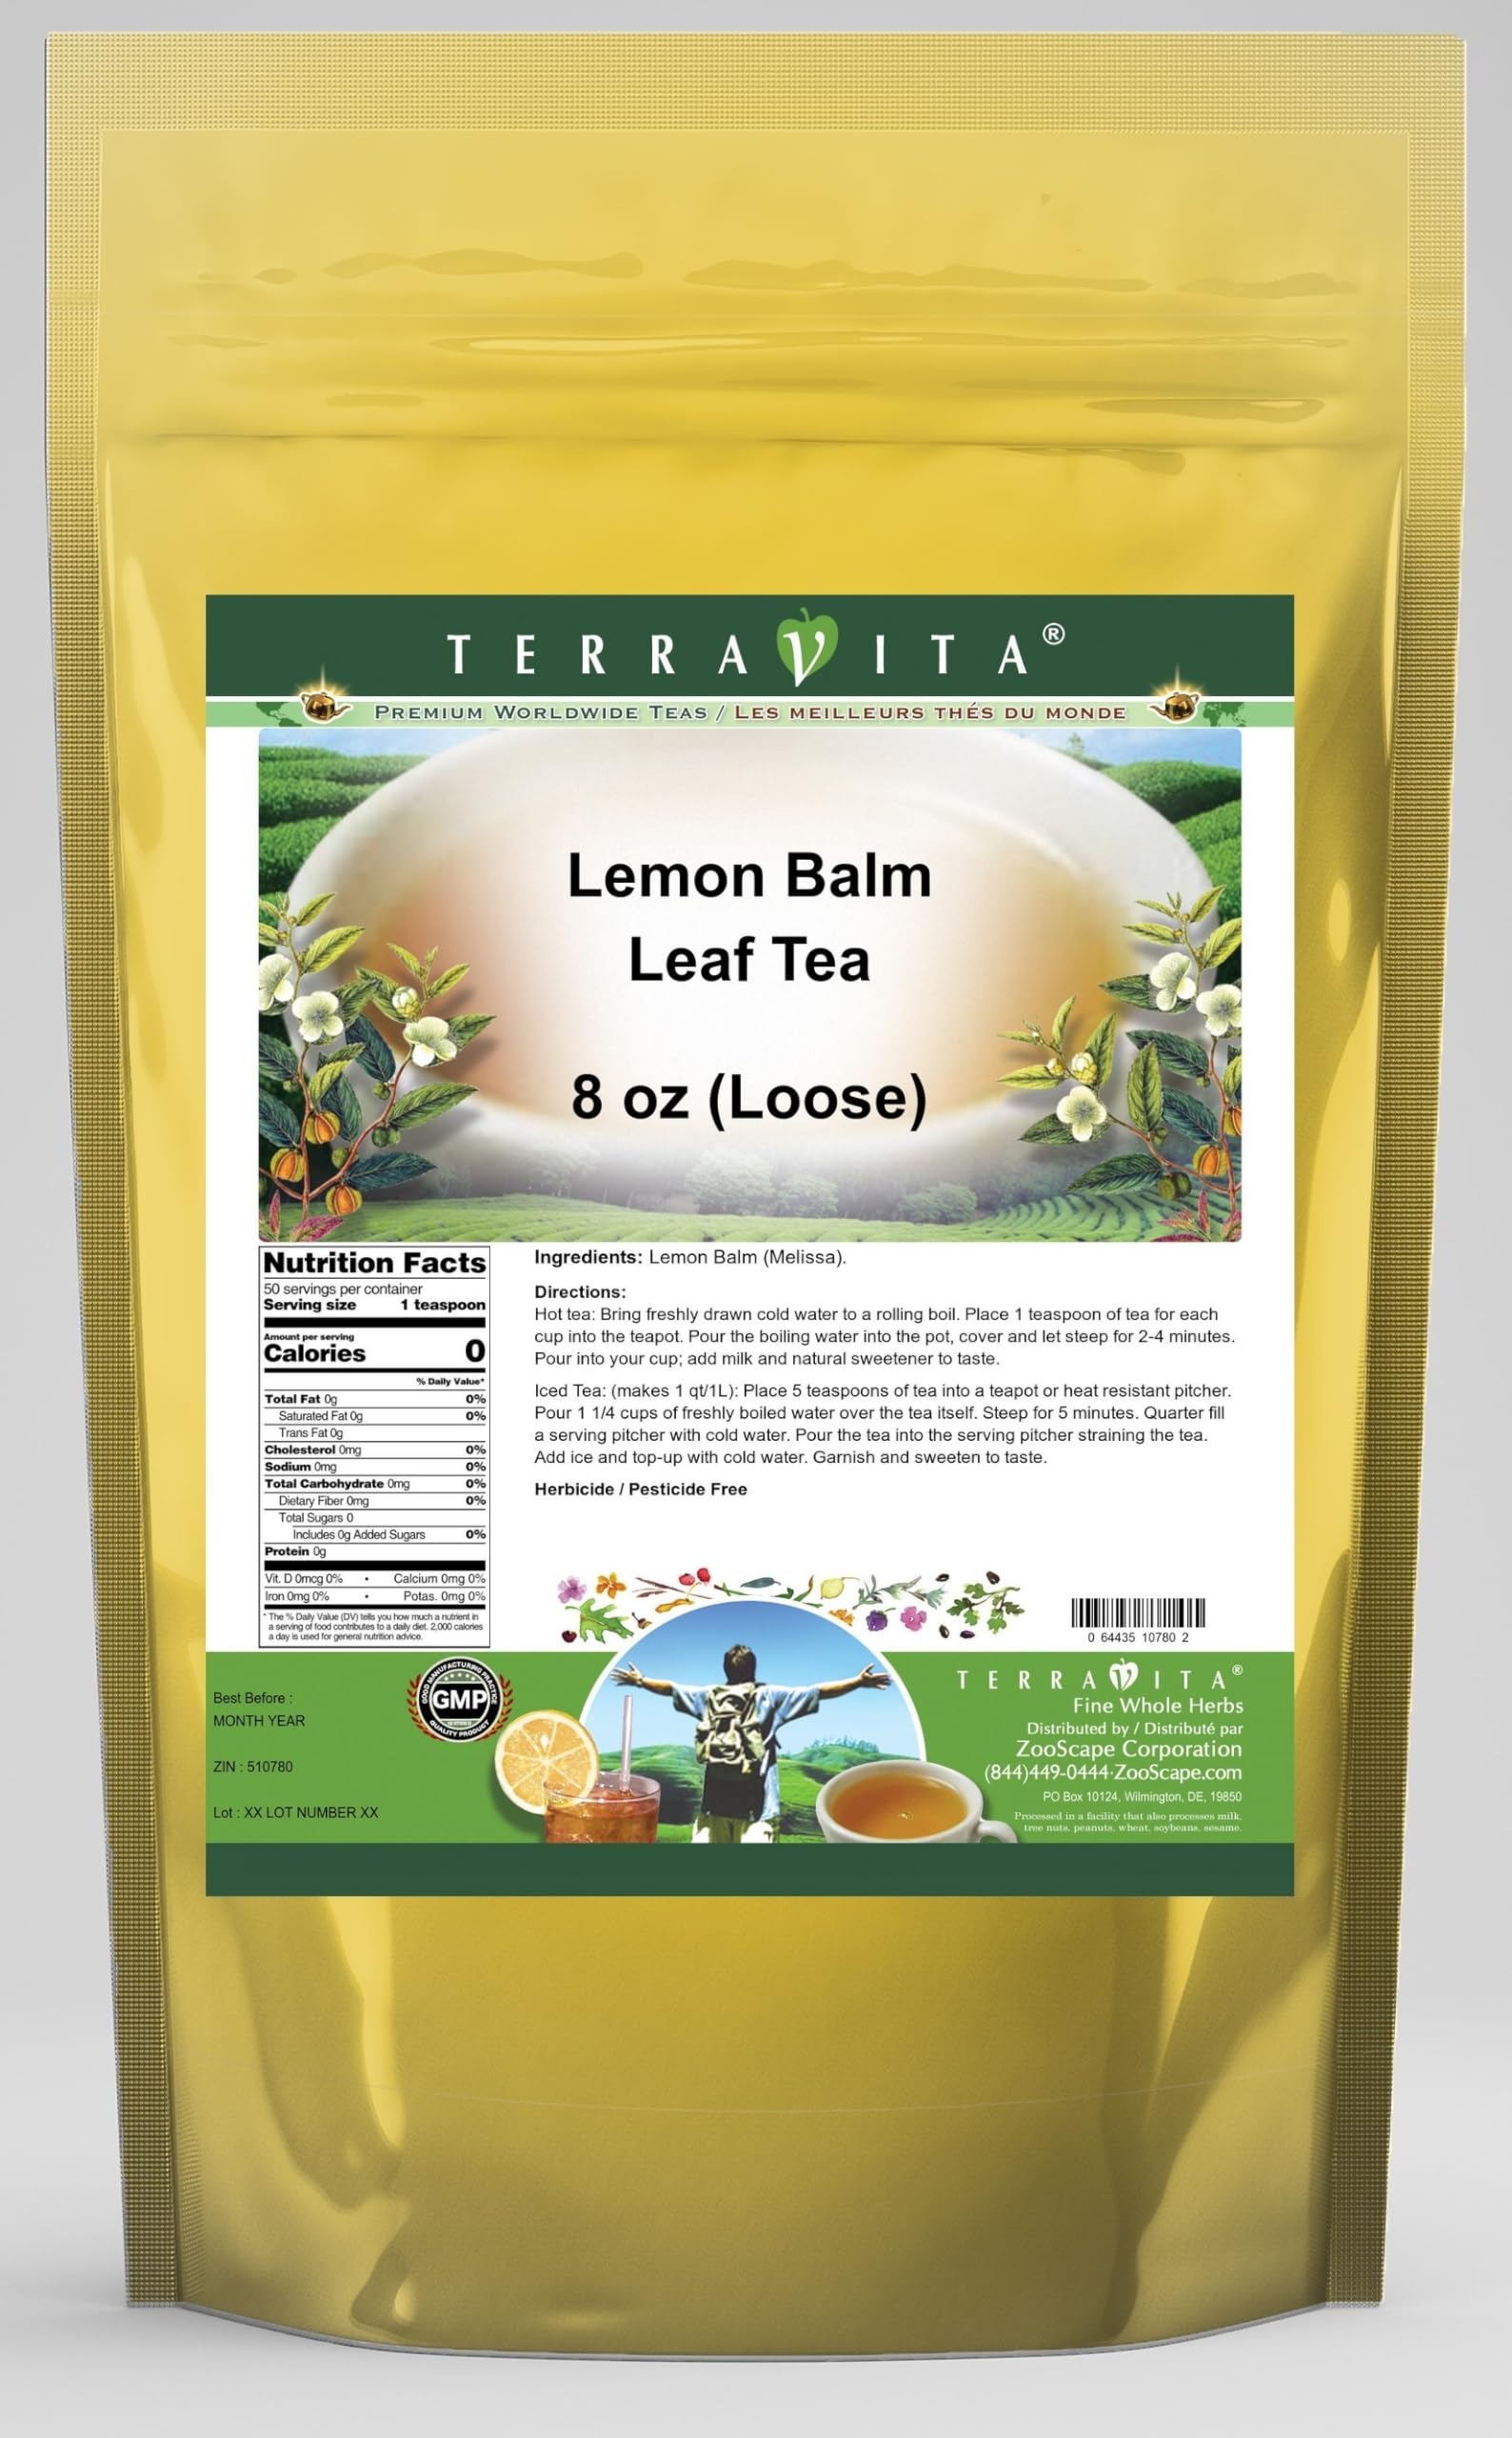
Item Name: Lemon Balm Leaf Tea (Loose) (8 oz, ZIN: 510780) - 2 Pack
Bullet Point 1: Lemon Balm Leaf Tea (Loose) (8 oz, ZIN: 510780)
Bullet Point 2: No fillers.
Bullet Point 3: Manufacturer: TerraVita
Bullet Point 4: Size: 8 oz
Bullet Point 5: Loose Leaf Herbal Tea - Packed in a convenient upright pouch!
Product Description: Lemon Balm Leaf Tea (Loose) (8 oz, ZIN: 510780)<BR><BR>Packaged in the United States in a GMP certified facility (Good Manufacturing Practice).<BR><BR>No fillers.<BR><BR>Manufacturer: TerraVita<BR><BR>Size: 8 oz<BR><BR>Loose Leaf Herbal Tea - Packed in a convenient upright pouch!<BR><BR>Ingredients: Lemon Balm (Melissa)
Value: 16.0
Unit: Ounce

Price: 54.24